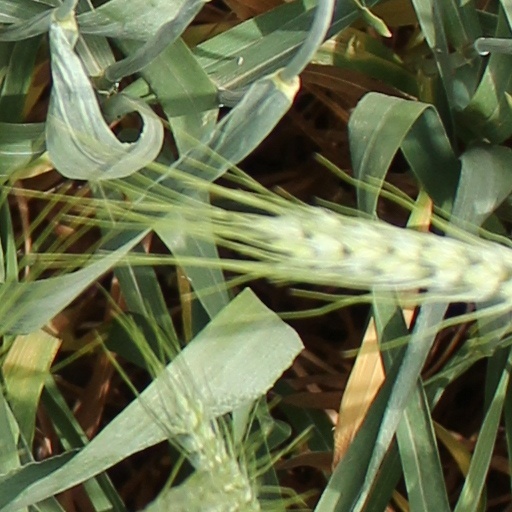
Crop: wheat